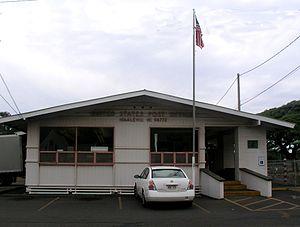
Naalehu est une localité du comté d'Hawaï, à Hawaï, aux États-Unis. Sa population s’élevait à 866 habitants lors du recensement de 2010.